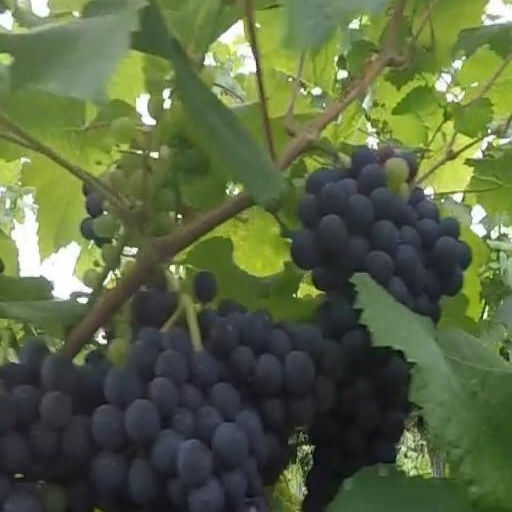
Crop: grape